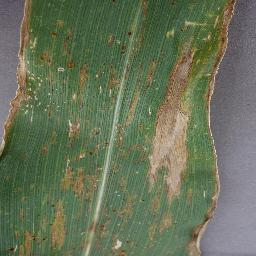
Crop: corn
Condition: (maize)_cercospora_spot_gray_spot